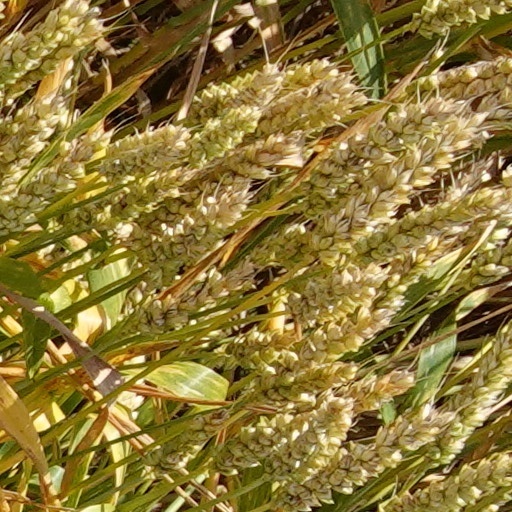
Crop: wheat